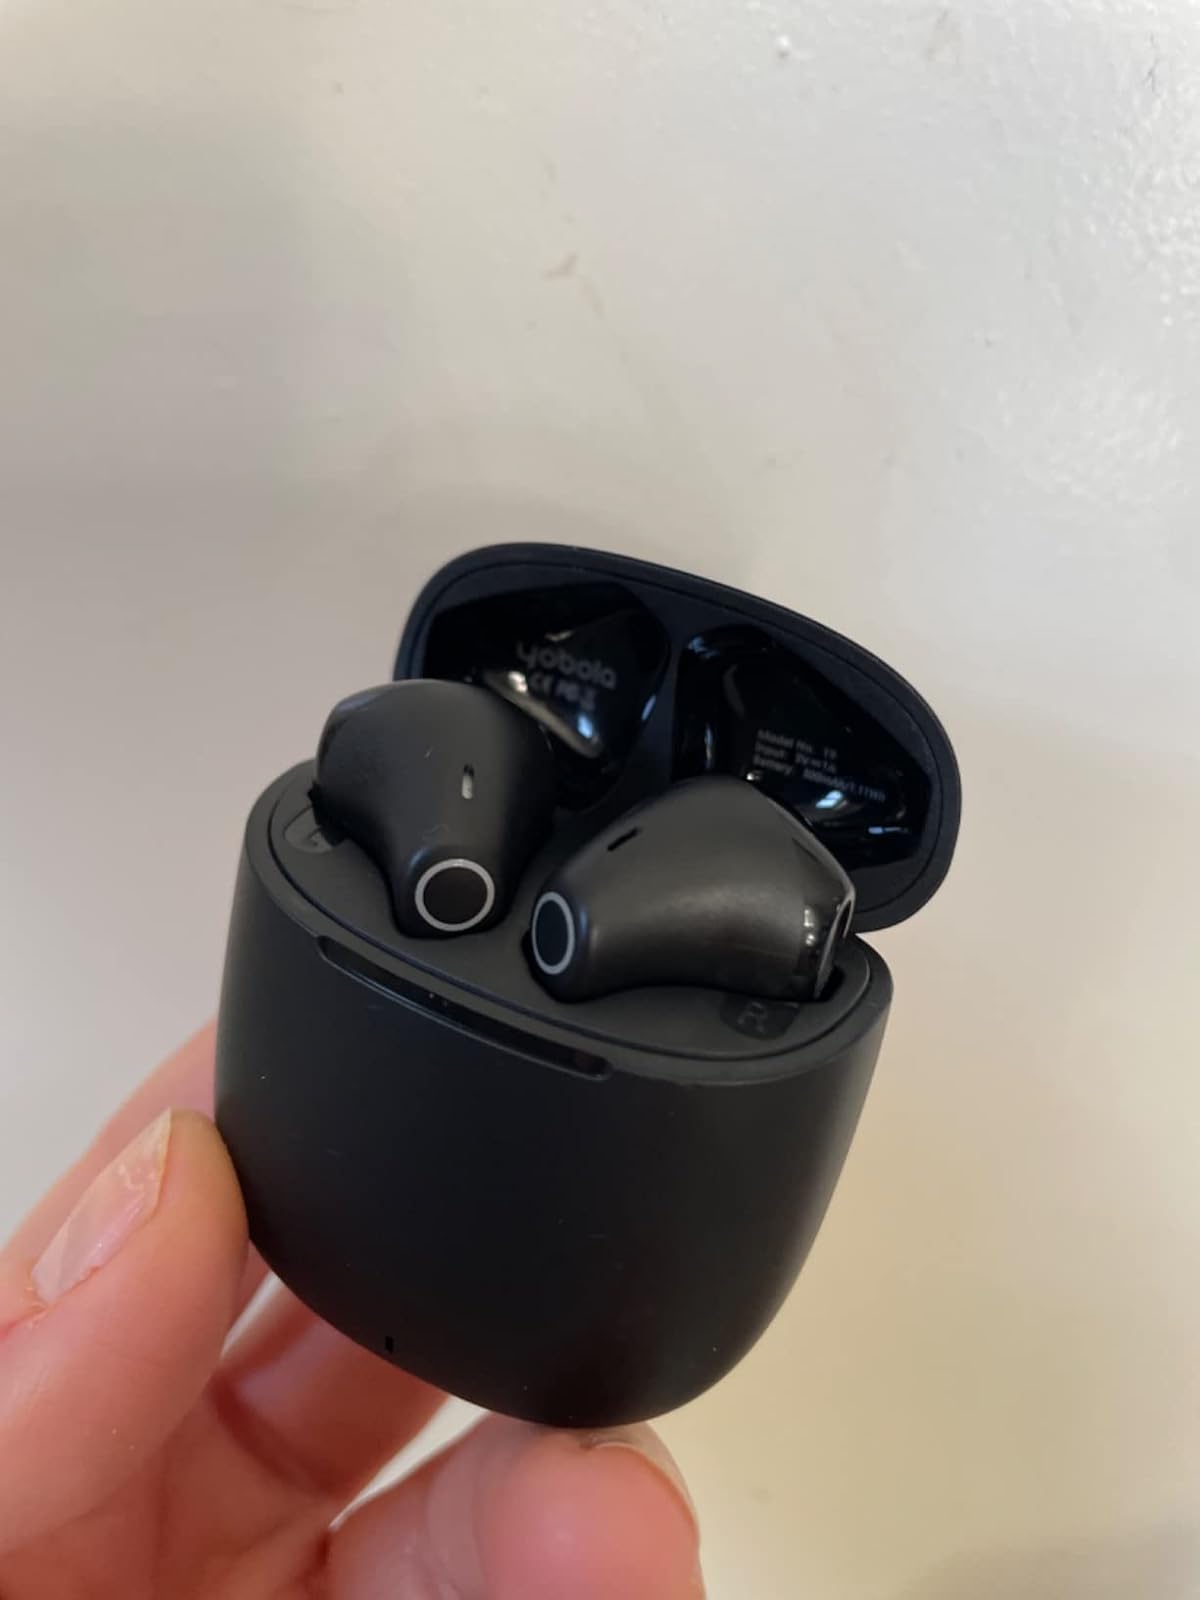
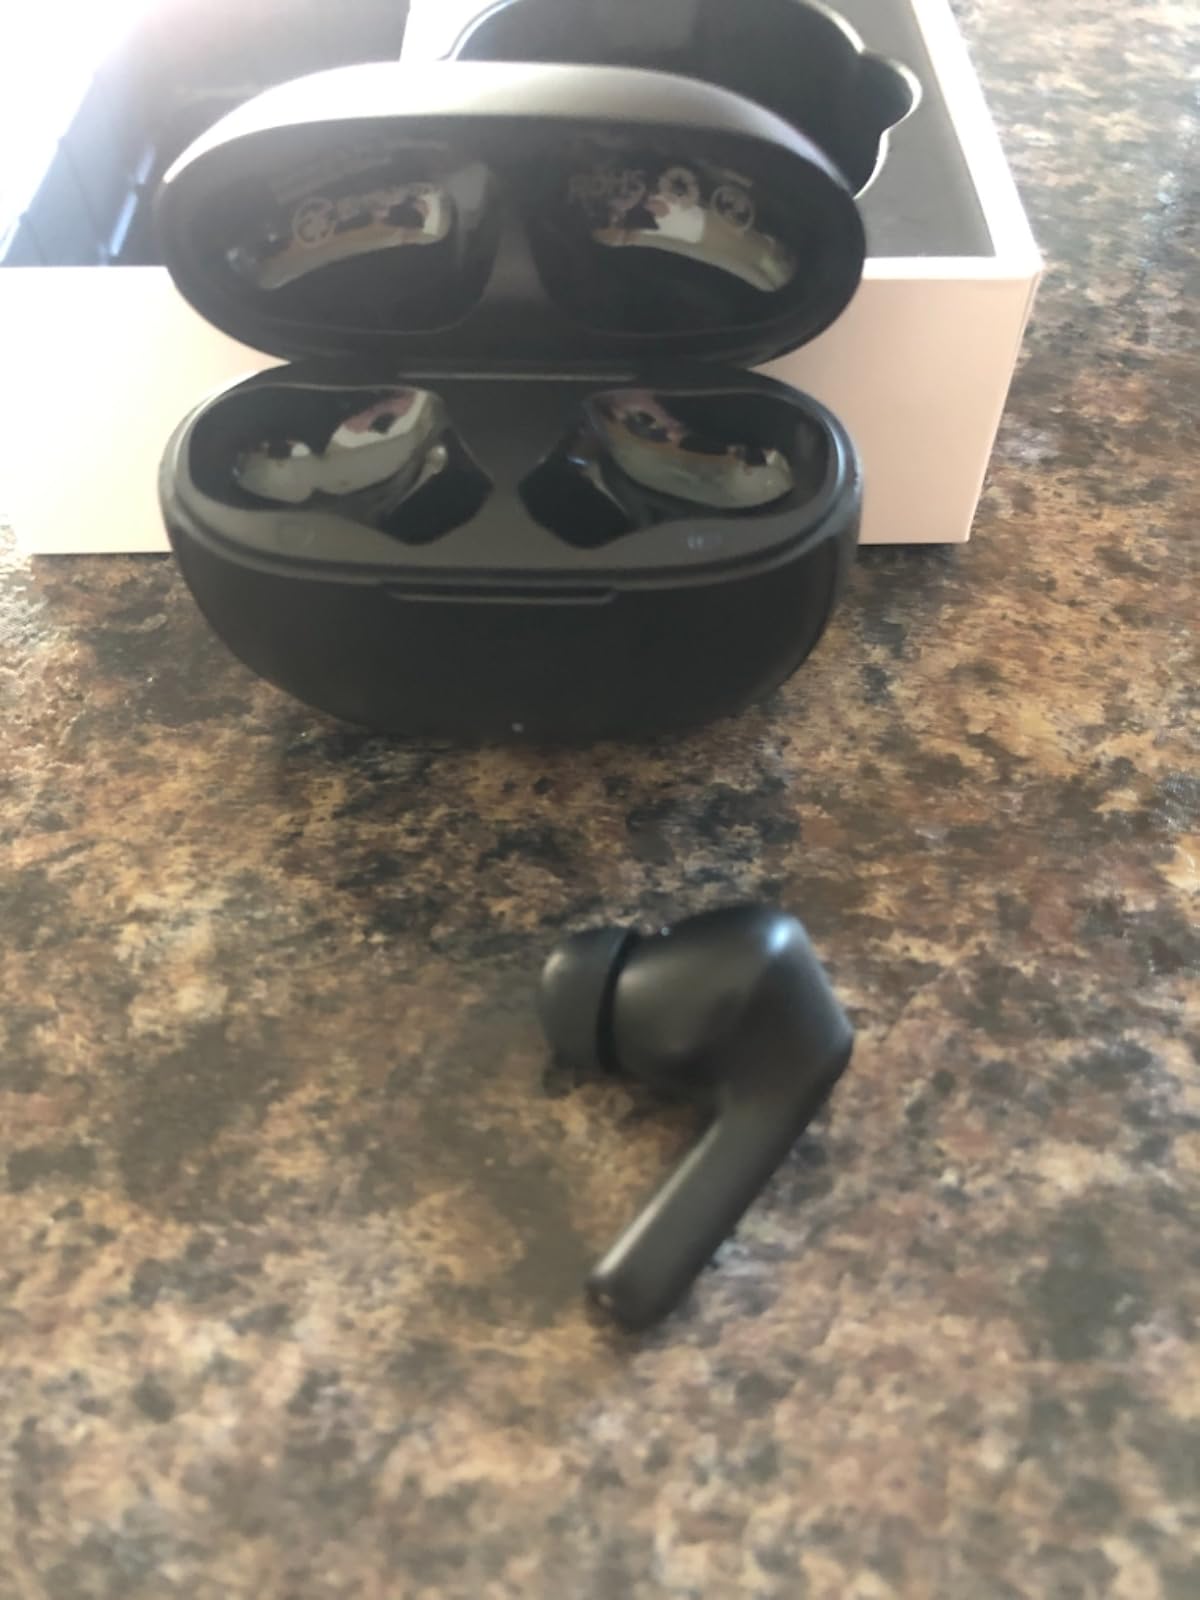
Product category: earbuds
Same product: no